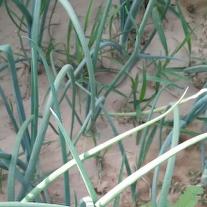
Crop: Onion
Condition: healthy-leaf